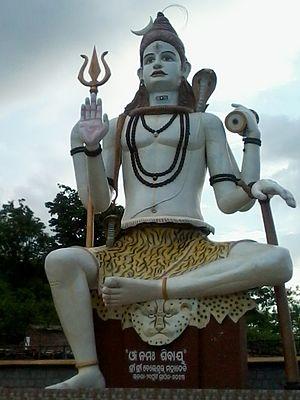
Cet article recense les statues les plus hautes actuellement érigées.